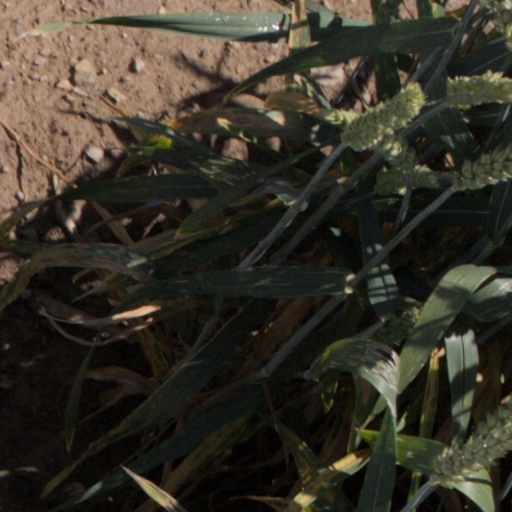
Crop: wheat